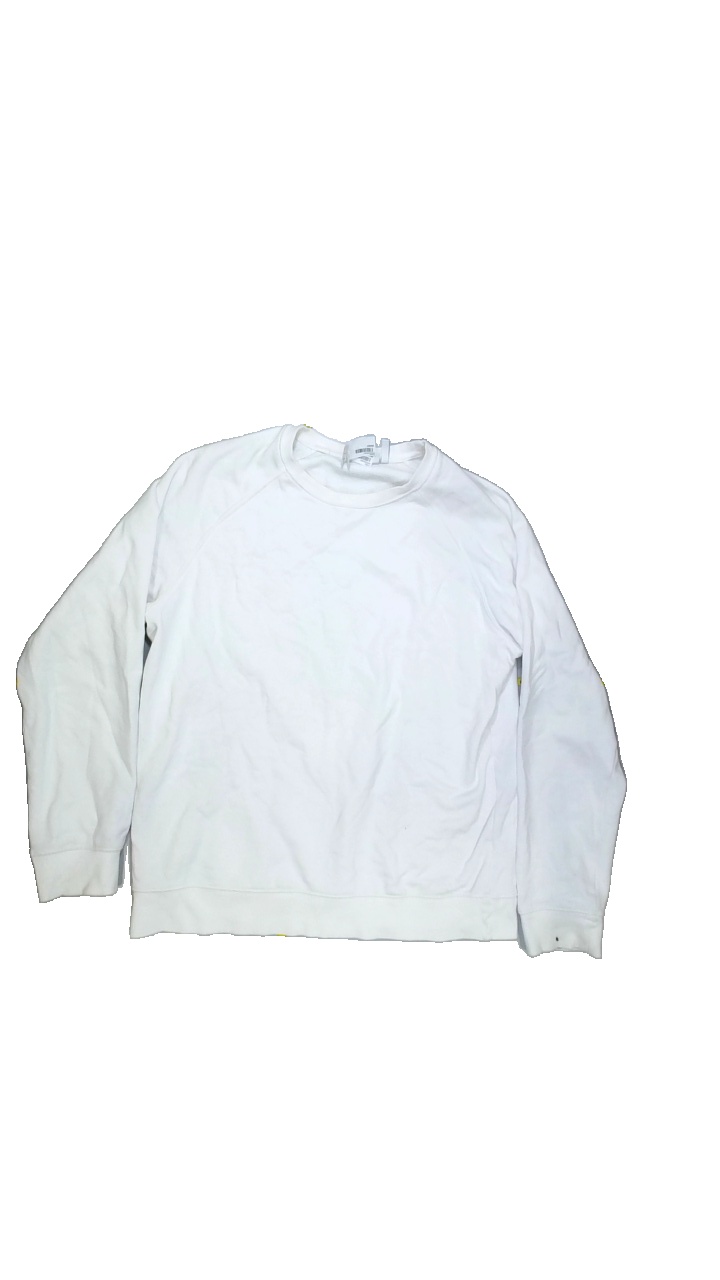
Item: Sweater (Ladies)
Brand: Weekday
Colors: White
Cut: Regular, C-collar
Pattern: Plain
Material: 80%cotton 20%polyester
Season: All
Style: No trend
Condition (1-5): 2
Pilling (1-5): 4
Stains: Yes
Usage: Export
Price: <50